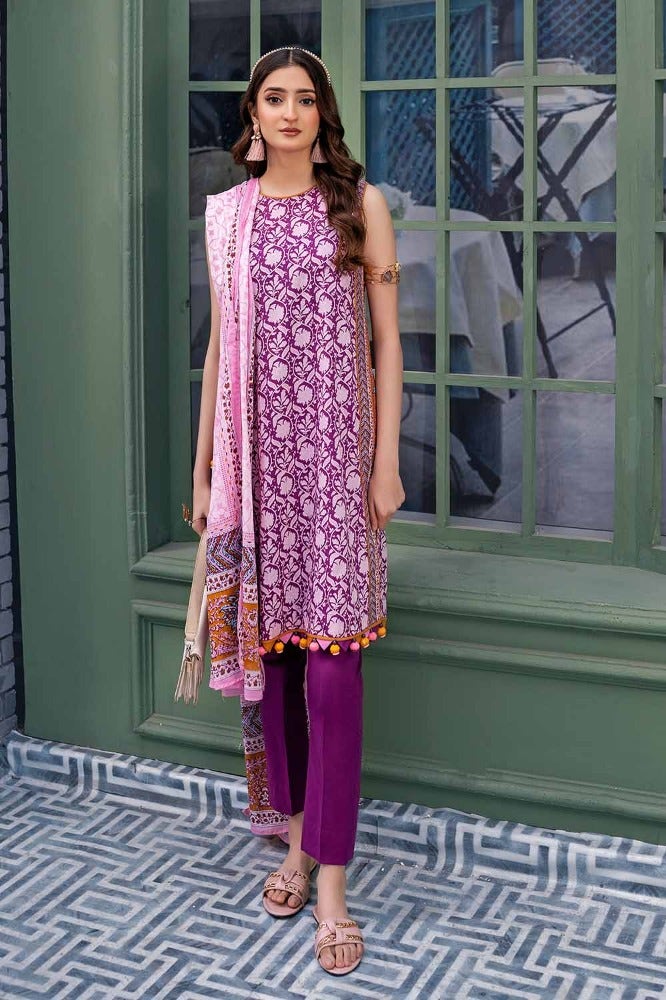
purple kamla lawn embroidered suit